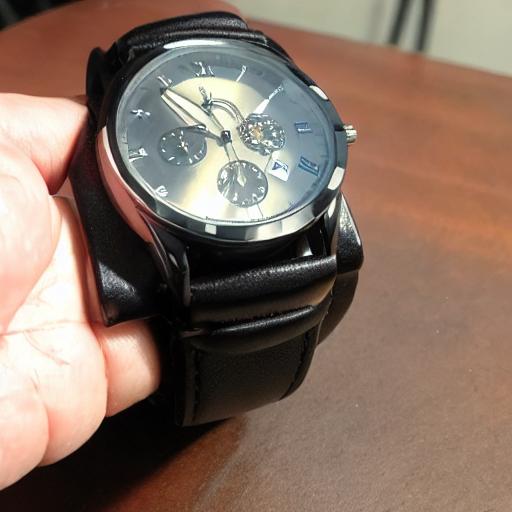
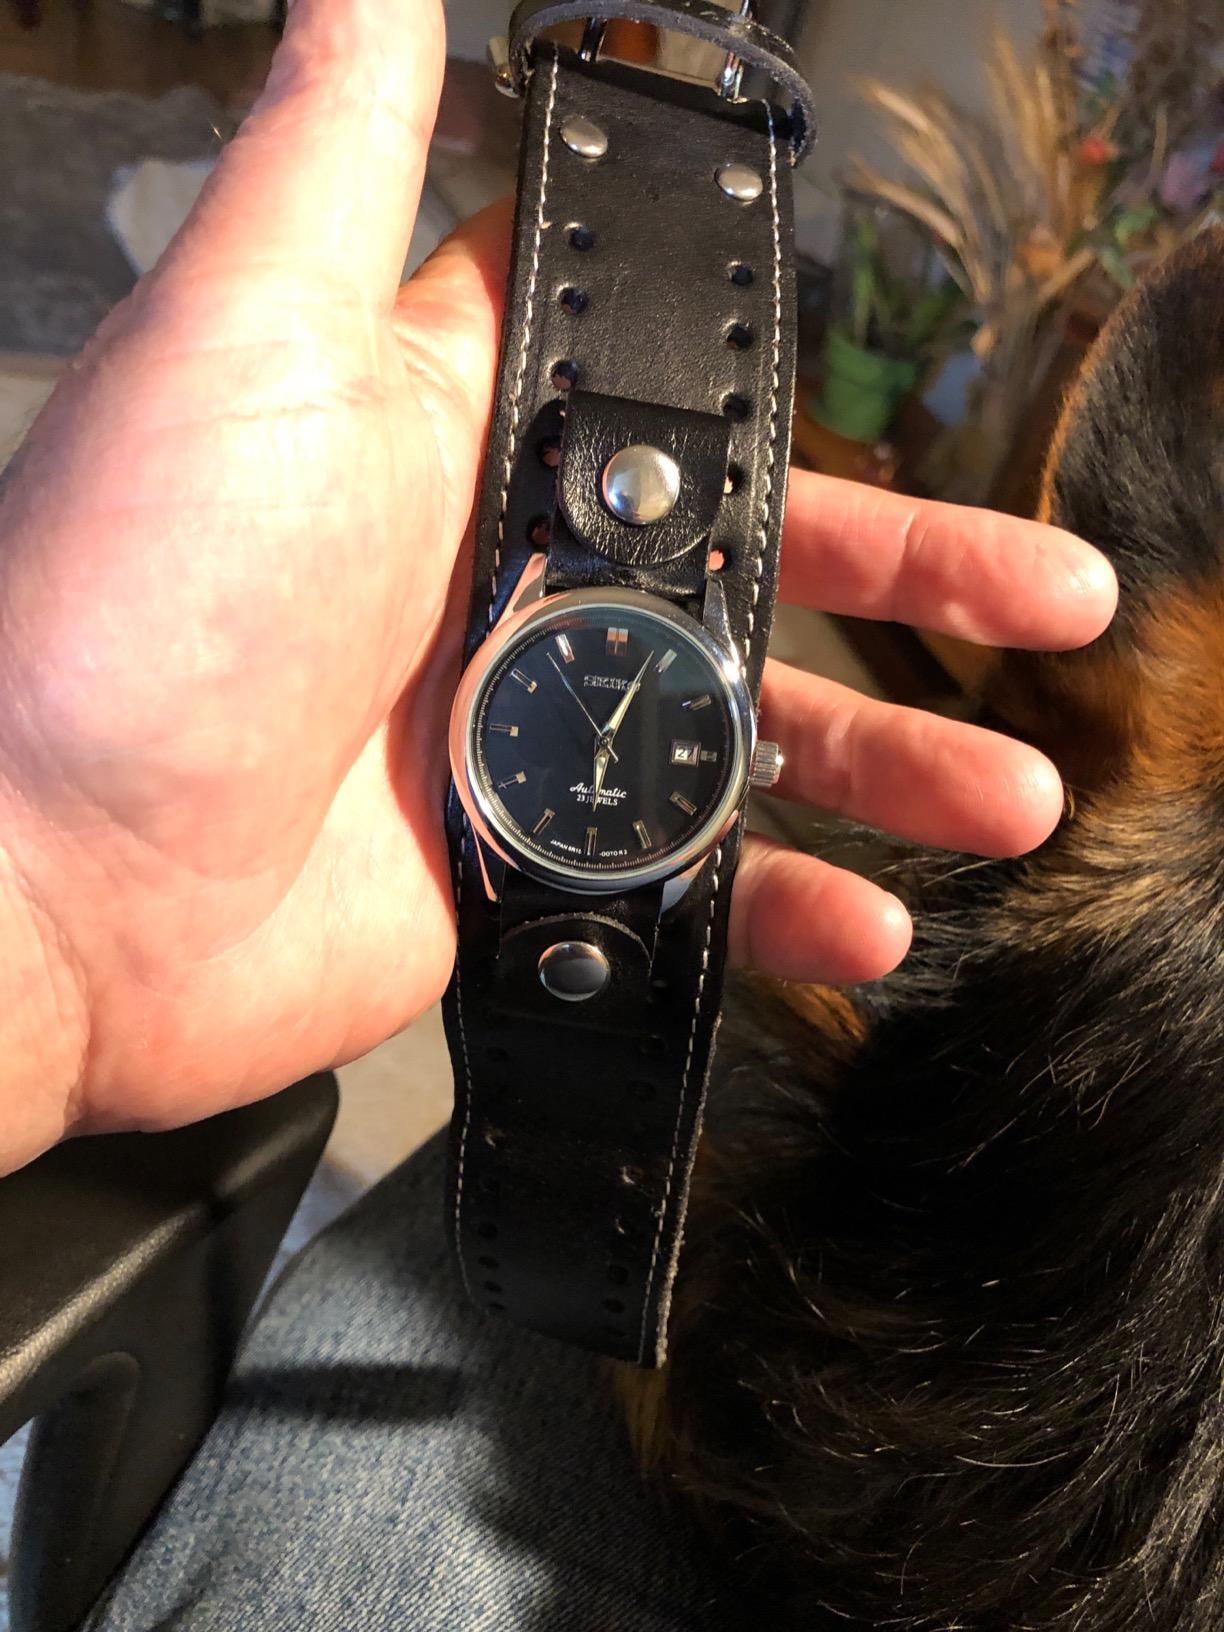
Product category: accessories_watch
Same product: no